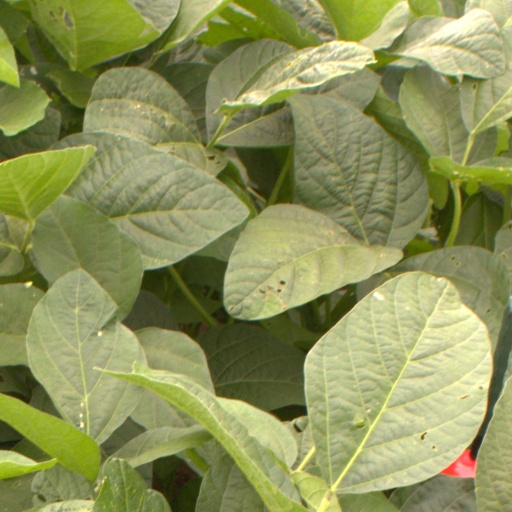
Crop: soybean